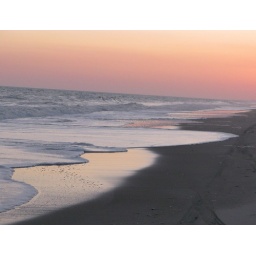
ocean water fading from coastline in NC